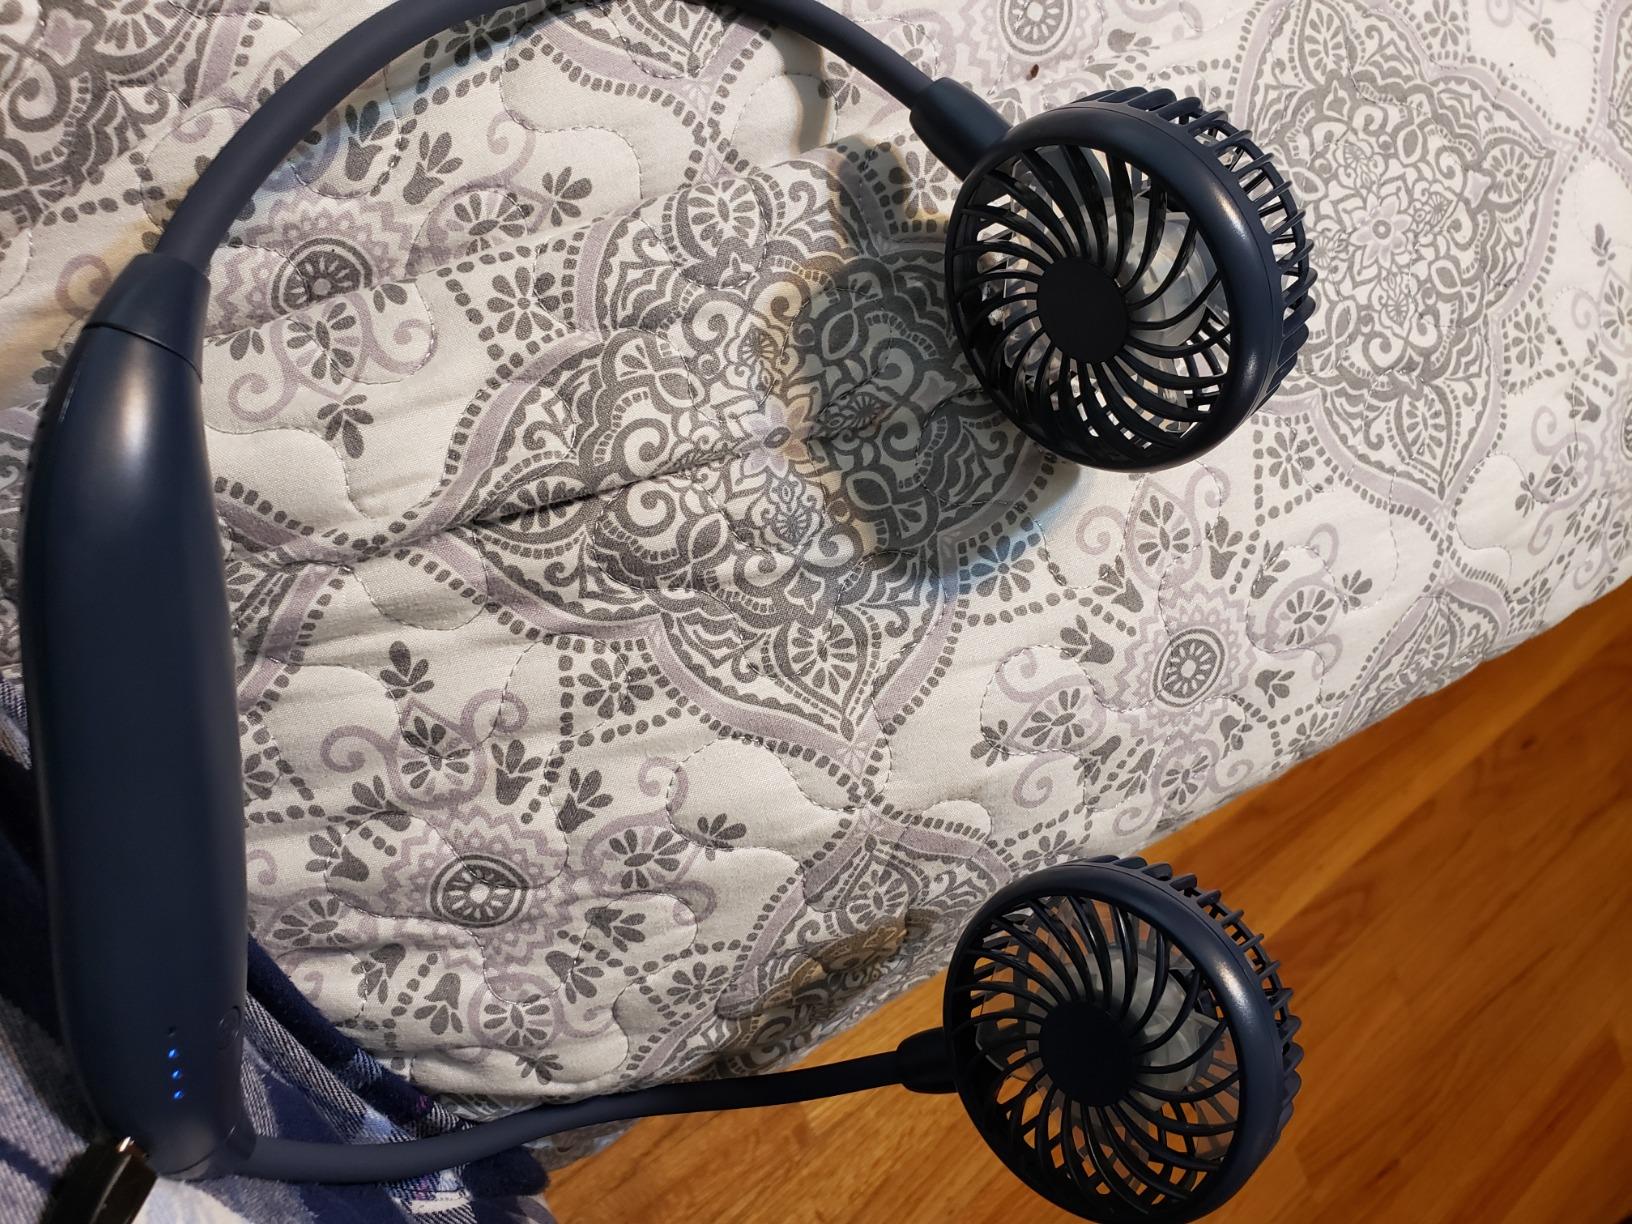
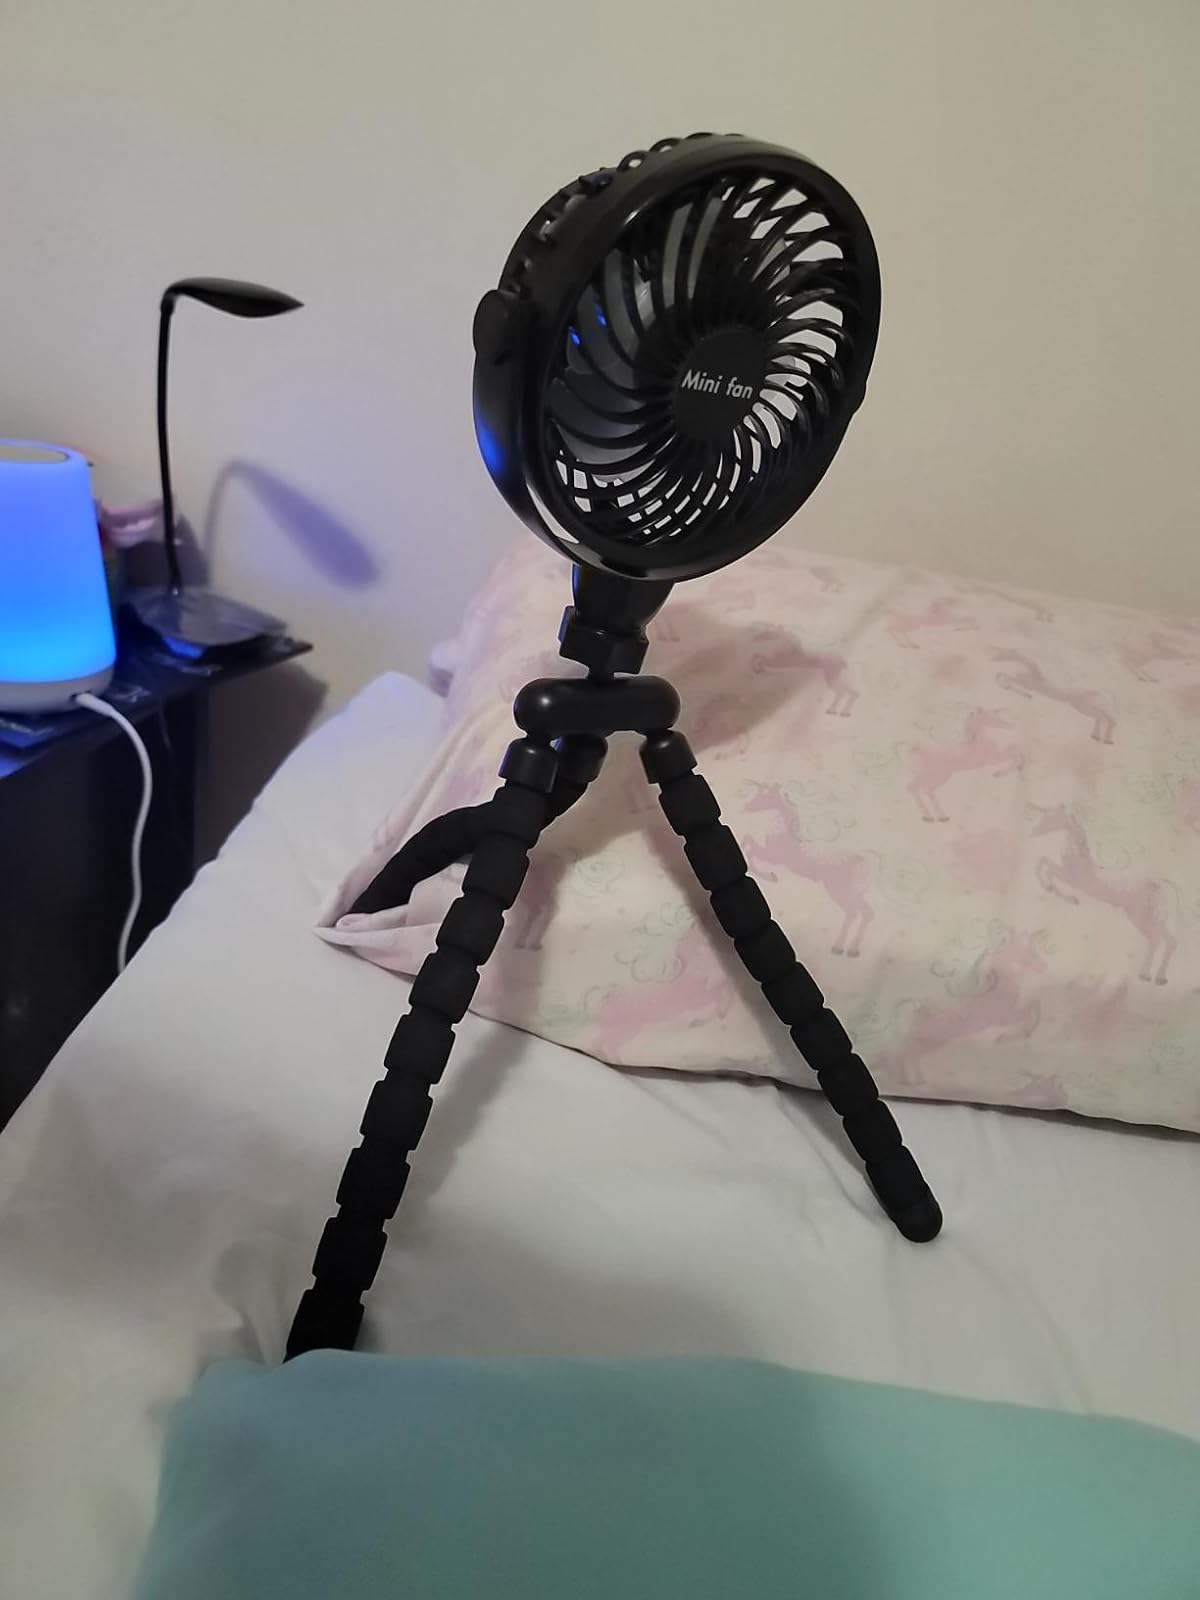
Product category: fan
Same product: no